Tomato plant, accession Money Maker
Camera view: tilt-top (135 deg); turntable rotation: 300 degrees
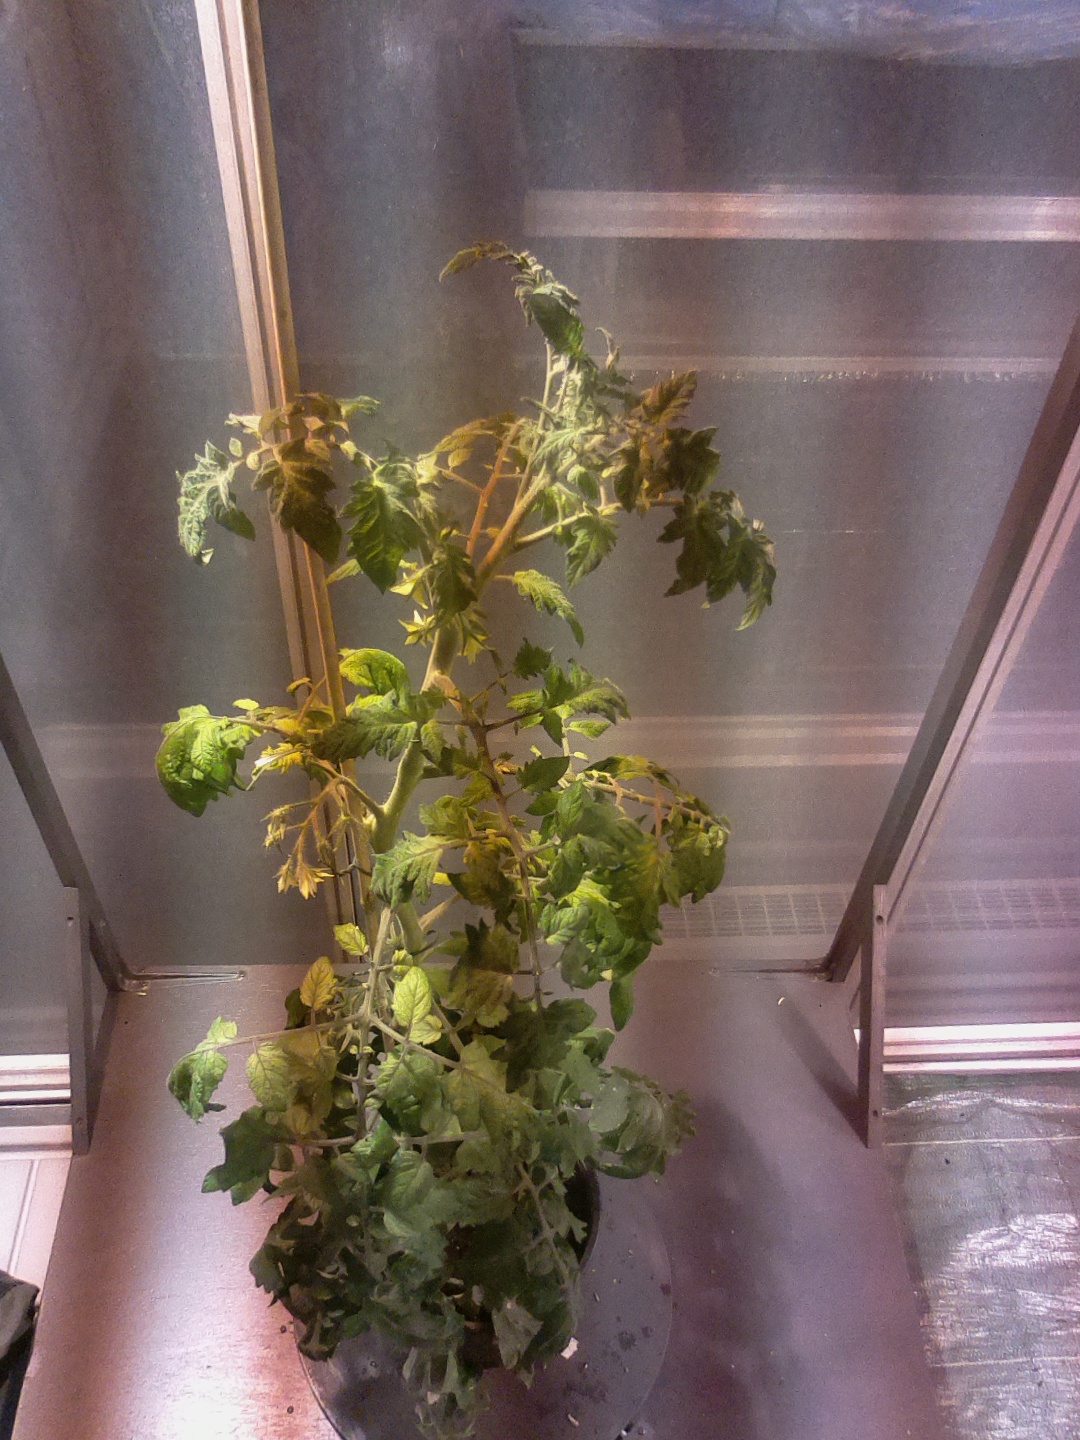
BBCH growth stage 69: End of flowering, 90%-100% of flowers open, more petals falling